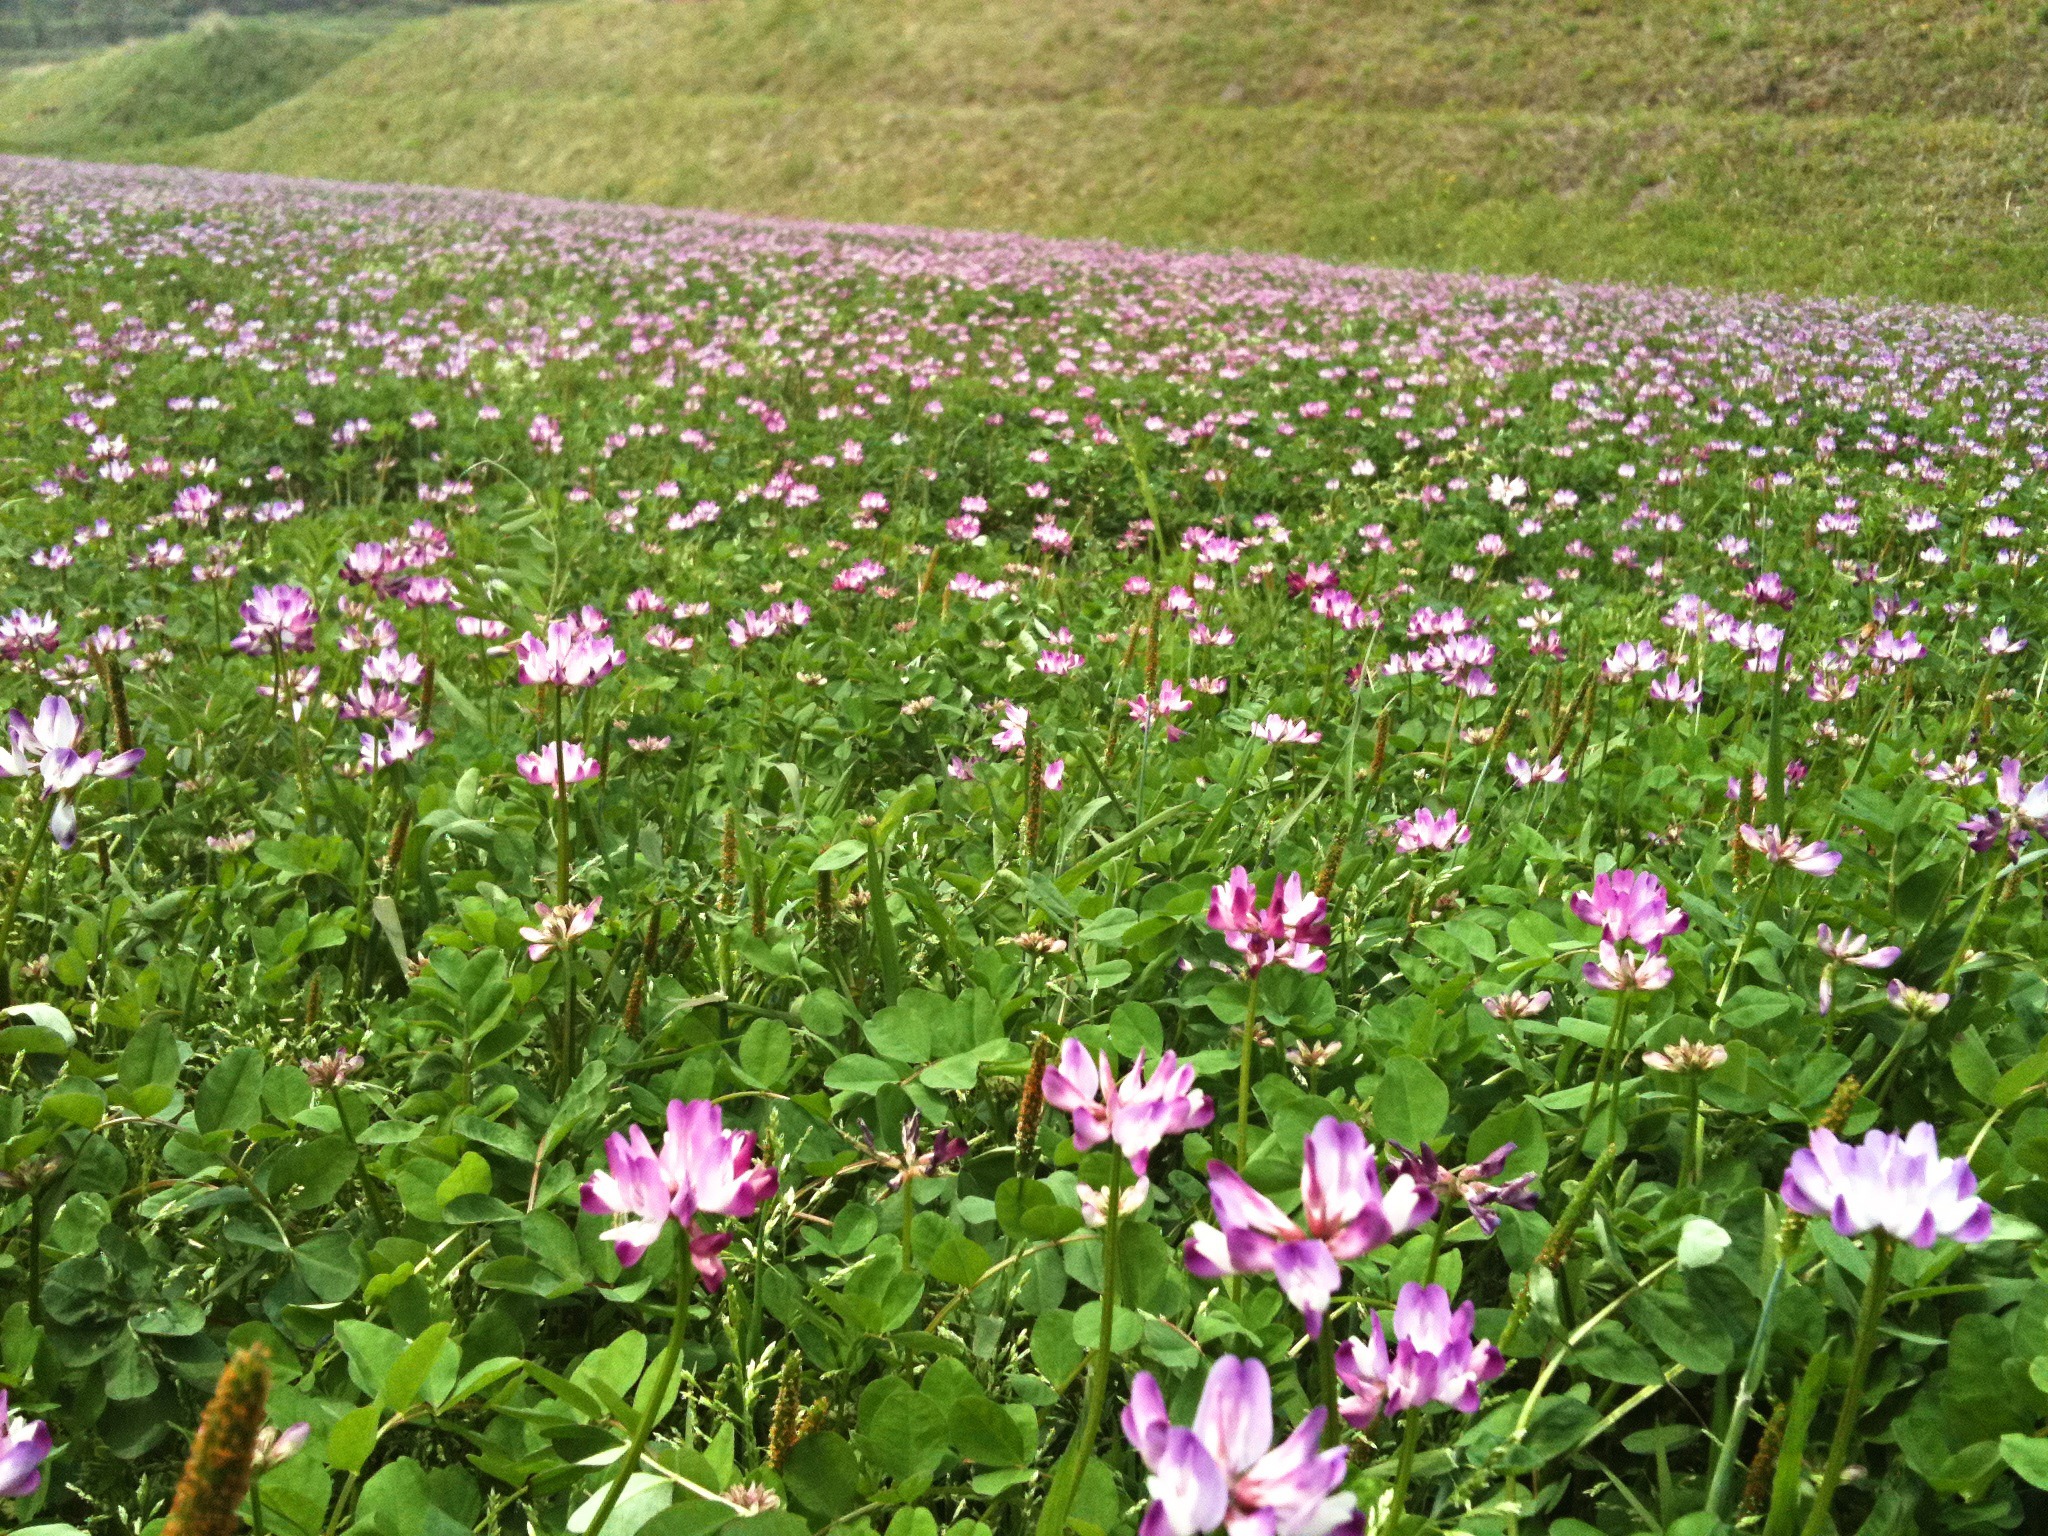
grass, plant, field, lawn, meadow, flower, wildflower, flowers, lotus flower, flowering plant, daisy family, astragalus, annual plant, land plant, garden cosmos